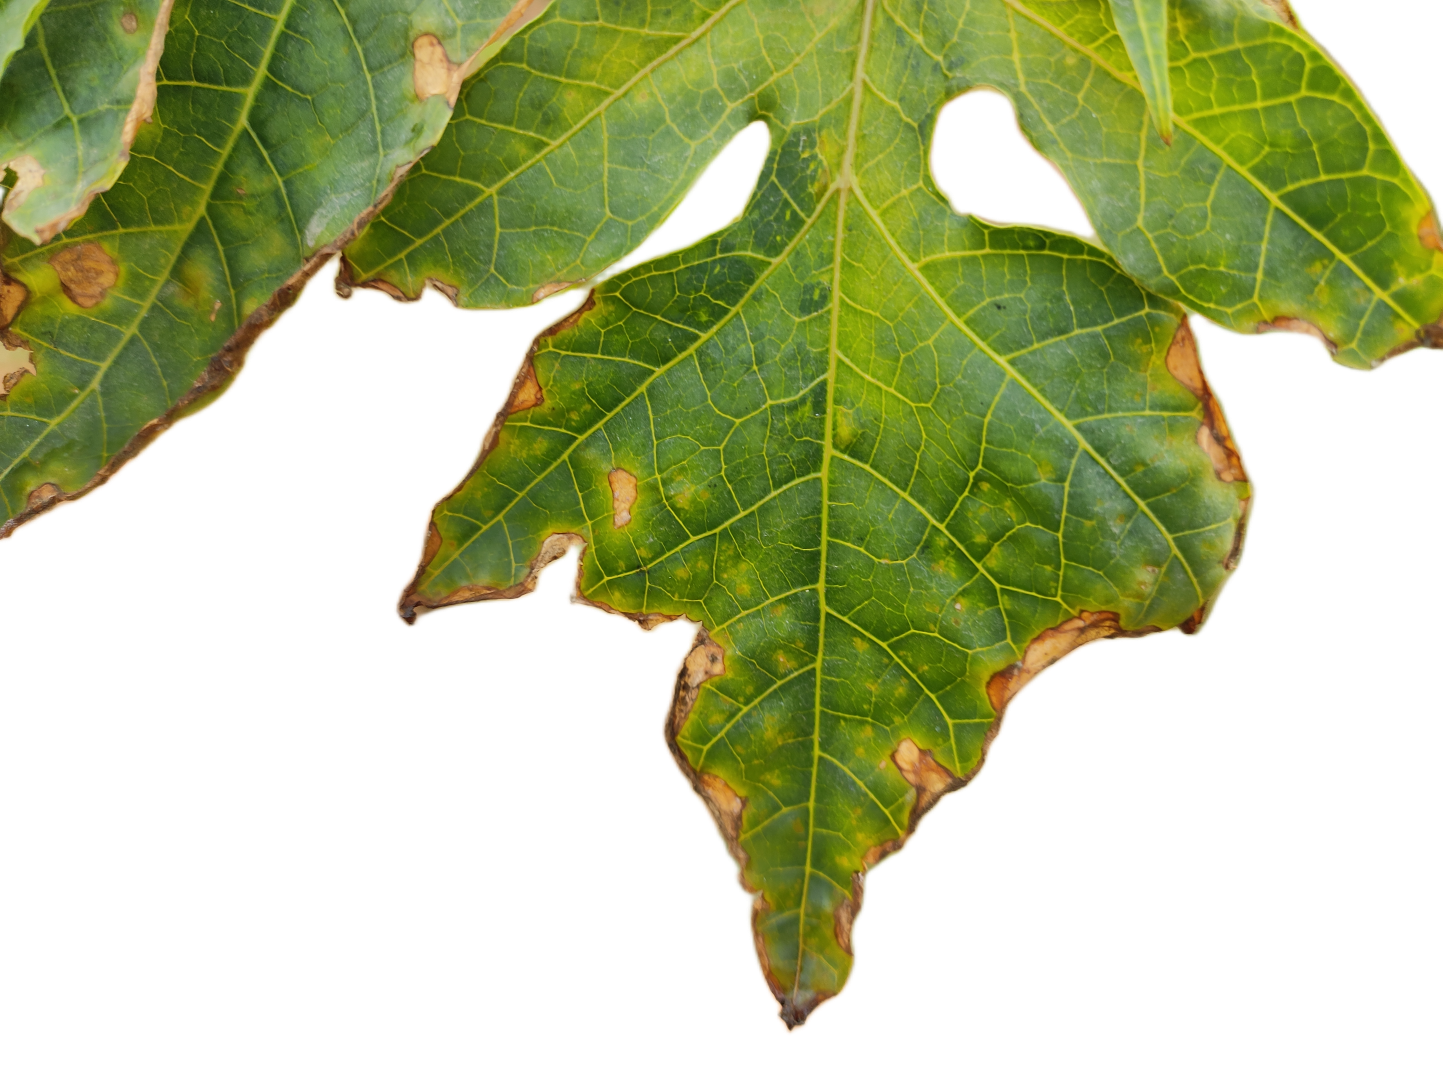
Crop: Papaya
Label: Bacterial_Blight